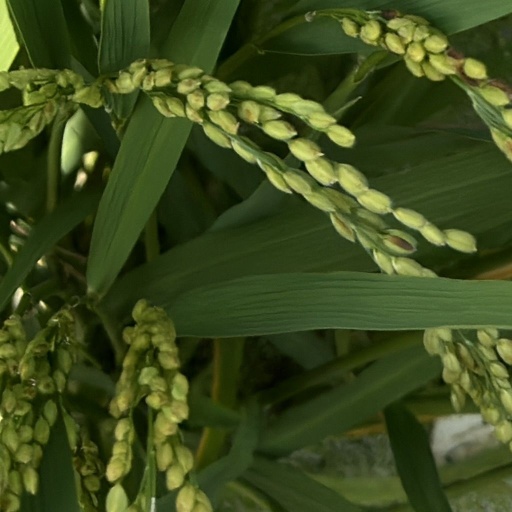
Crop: rice